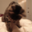
Label: cat